Peter Fröjdfeldt

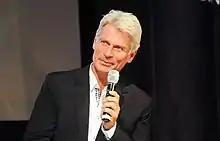

Peter Fröjdfeldt (born 14 November 1963) is a former top Swedish football referee.